Raluca Strămăturaru

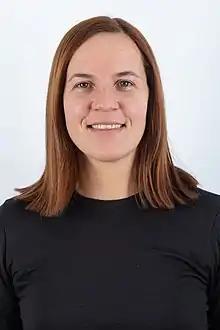
Strămăturaru in 2018.

Raluca Nicoleta Strămăturaru (born 22 November 1985) is a Romanian luger who has competed since 1996. Her younger sister Violeta Strămăturaru is also a luger.